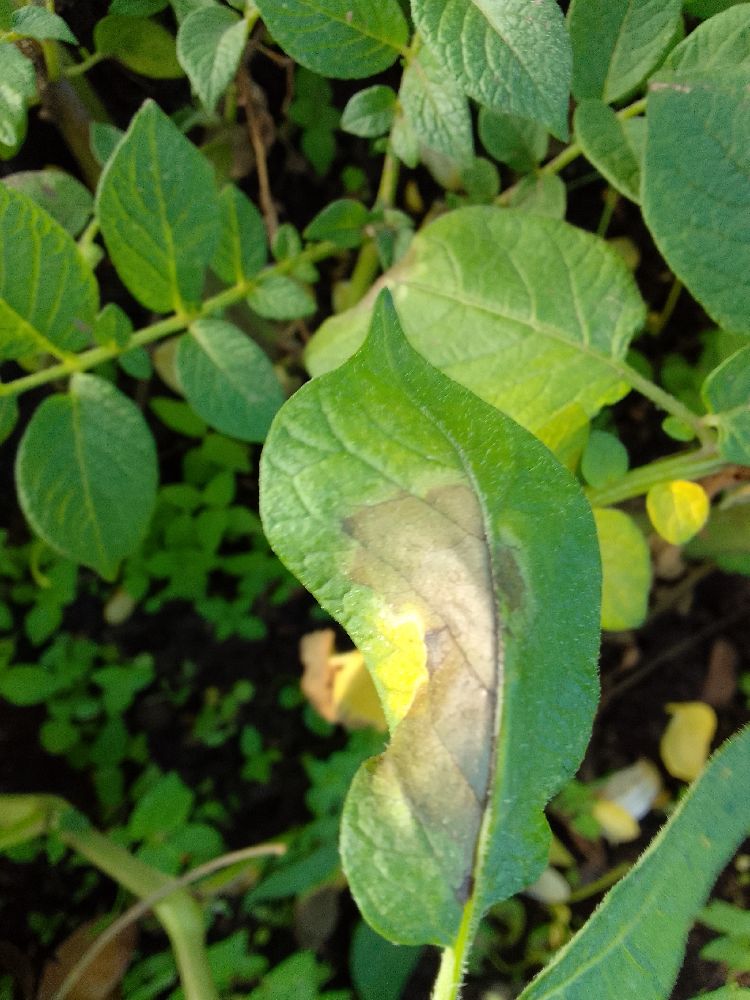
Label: Late blight